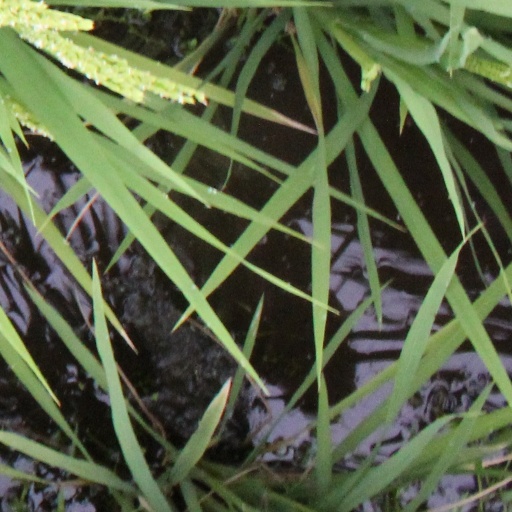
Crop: rice